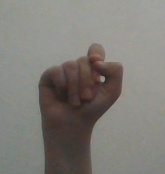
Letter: fa